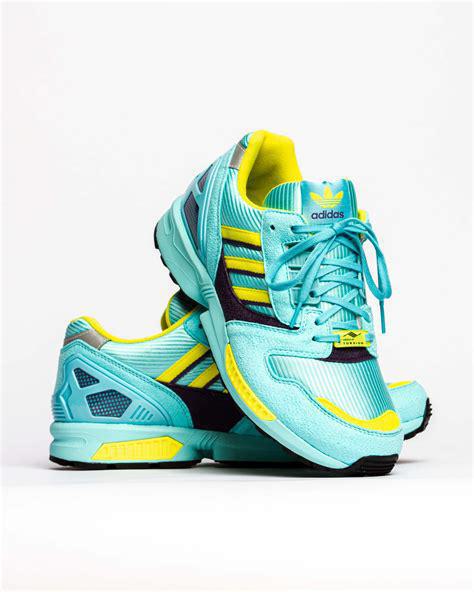
Brand: Adidas
Model: ZX Torsion